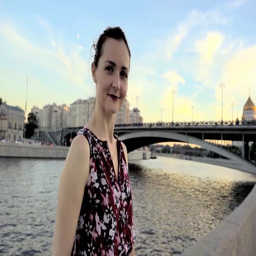
young caucasian woman standing on the embankment against river